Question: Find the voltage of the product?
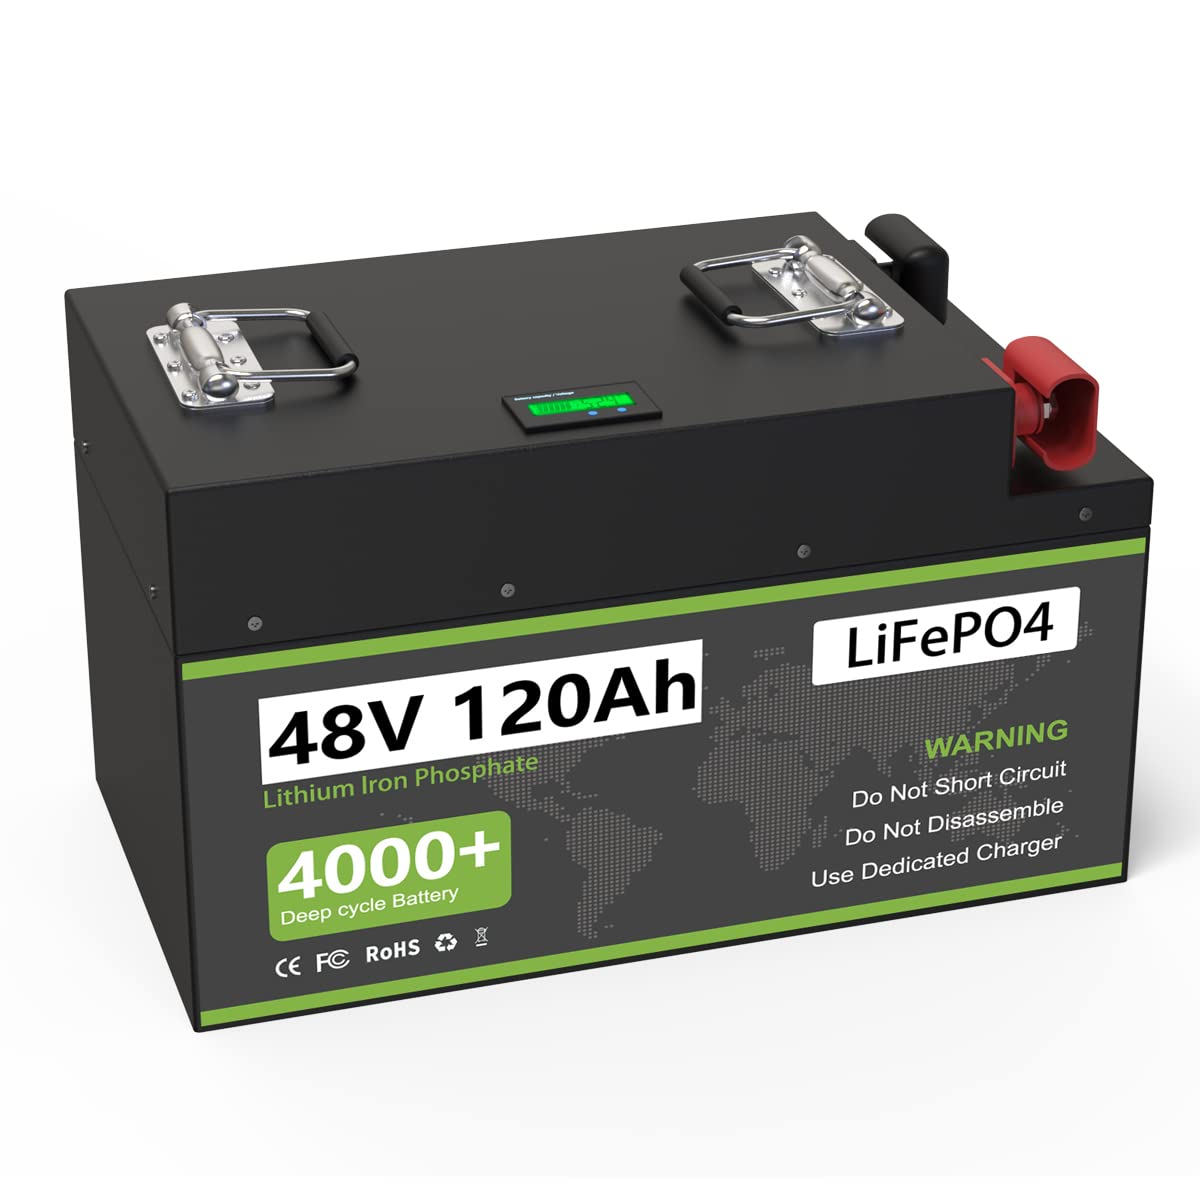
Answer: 48.0 volt